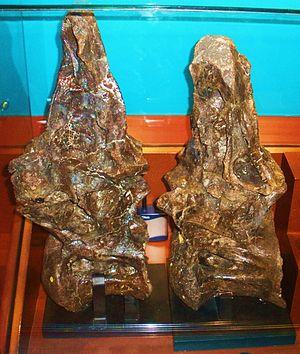
L'Ornithopsis est un genre de dinosaures sauropodes du Crétacé inférieur retrouvé en Angleterre. L'espèce-type, O. hulkei, a été nommée et décrite par Harry Govier Seeley en 1870. Le nom générique est tiré du grec ὄρνις et ὄψις, une référence au fait que Seeley considérait l'animal comme une forme intermédiaire faisant le pont entre les ptérosaures, les oiseaux et les dinosaures. Le nom spécifique a été donné en l'honneur de John Whitaker Hulke.